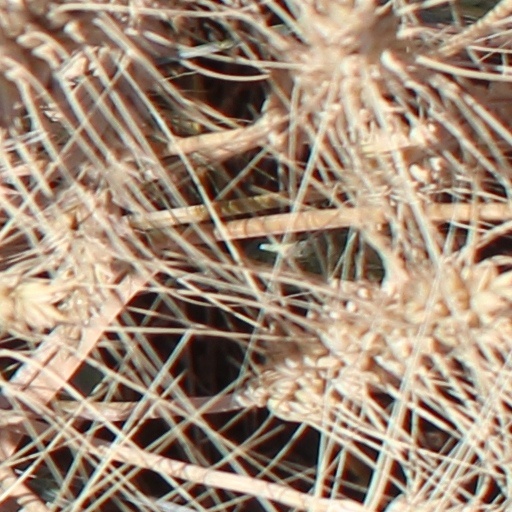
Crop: wheat